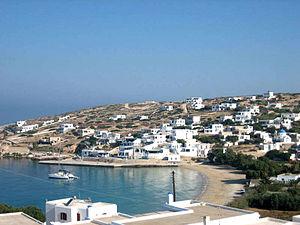
Donoussa est une île des Cyclades faisant partie de l'archipel des Petites Cyclades au Sud-Est de Naxos.